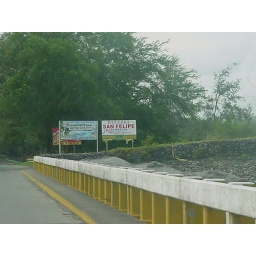
My dad's town in the PI. You know you're in San Felipe when you cross the bridge and then see the sign.